Darius Zagorskis

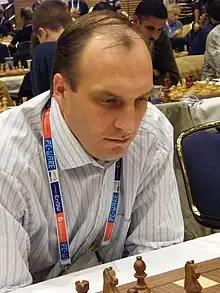
Zagorskis in 2008

Darius Zagorskis (born 20 November 1969) is a Lithuanian chess Grandmaster (2013).